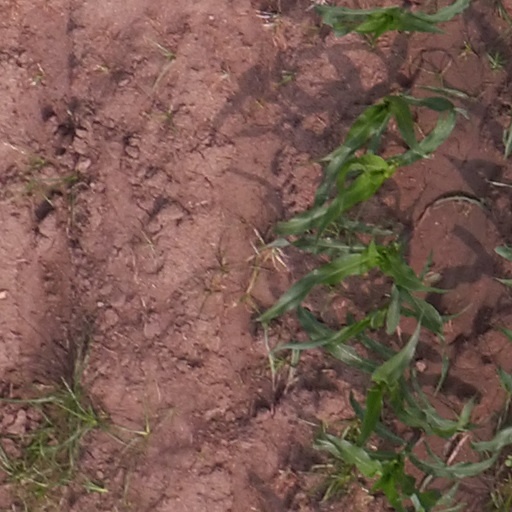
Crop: maize; corn